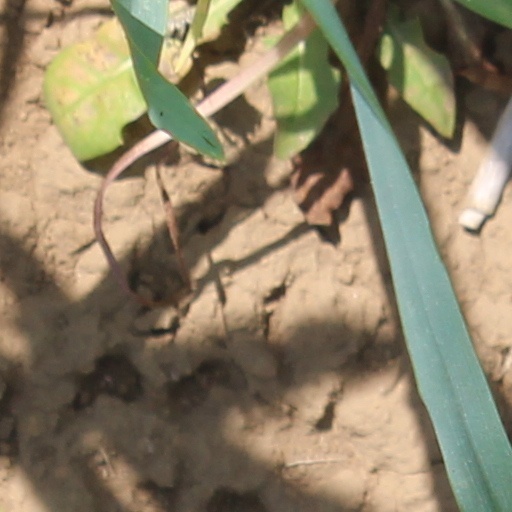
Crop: wheat